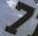
Number: 7